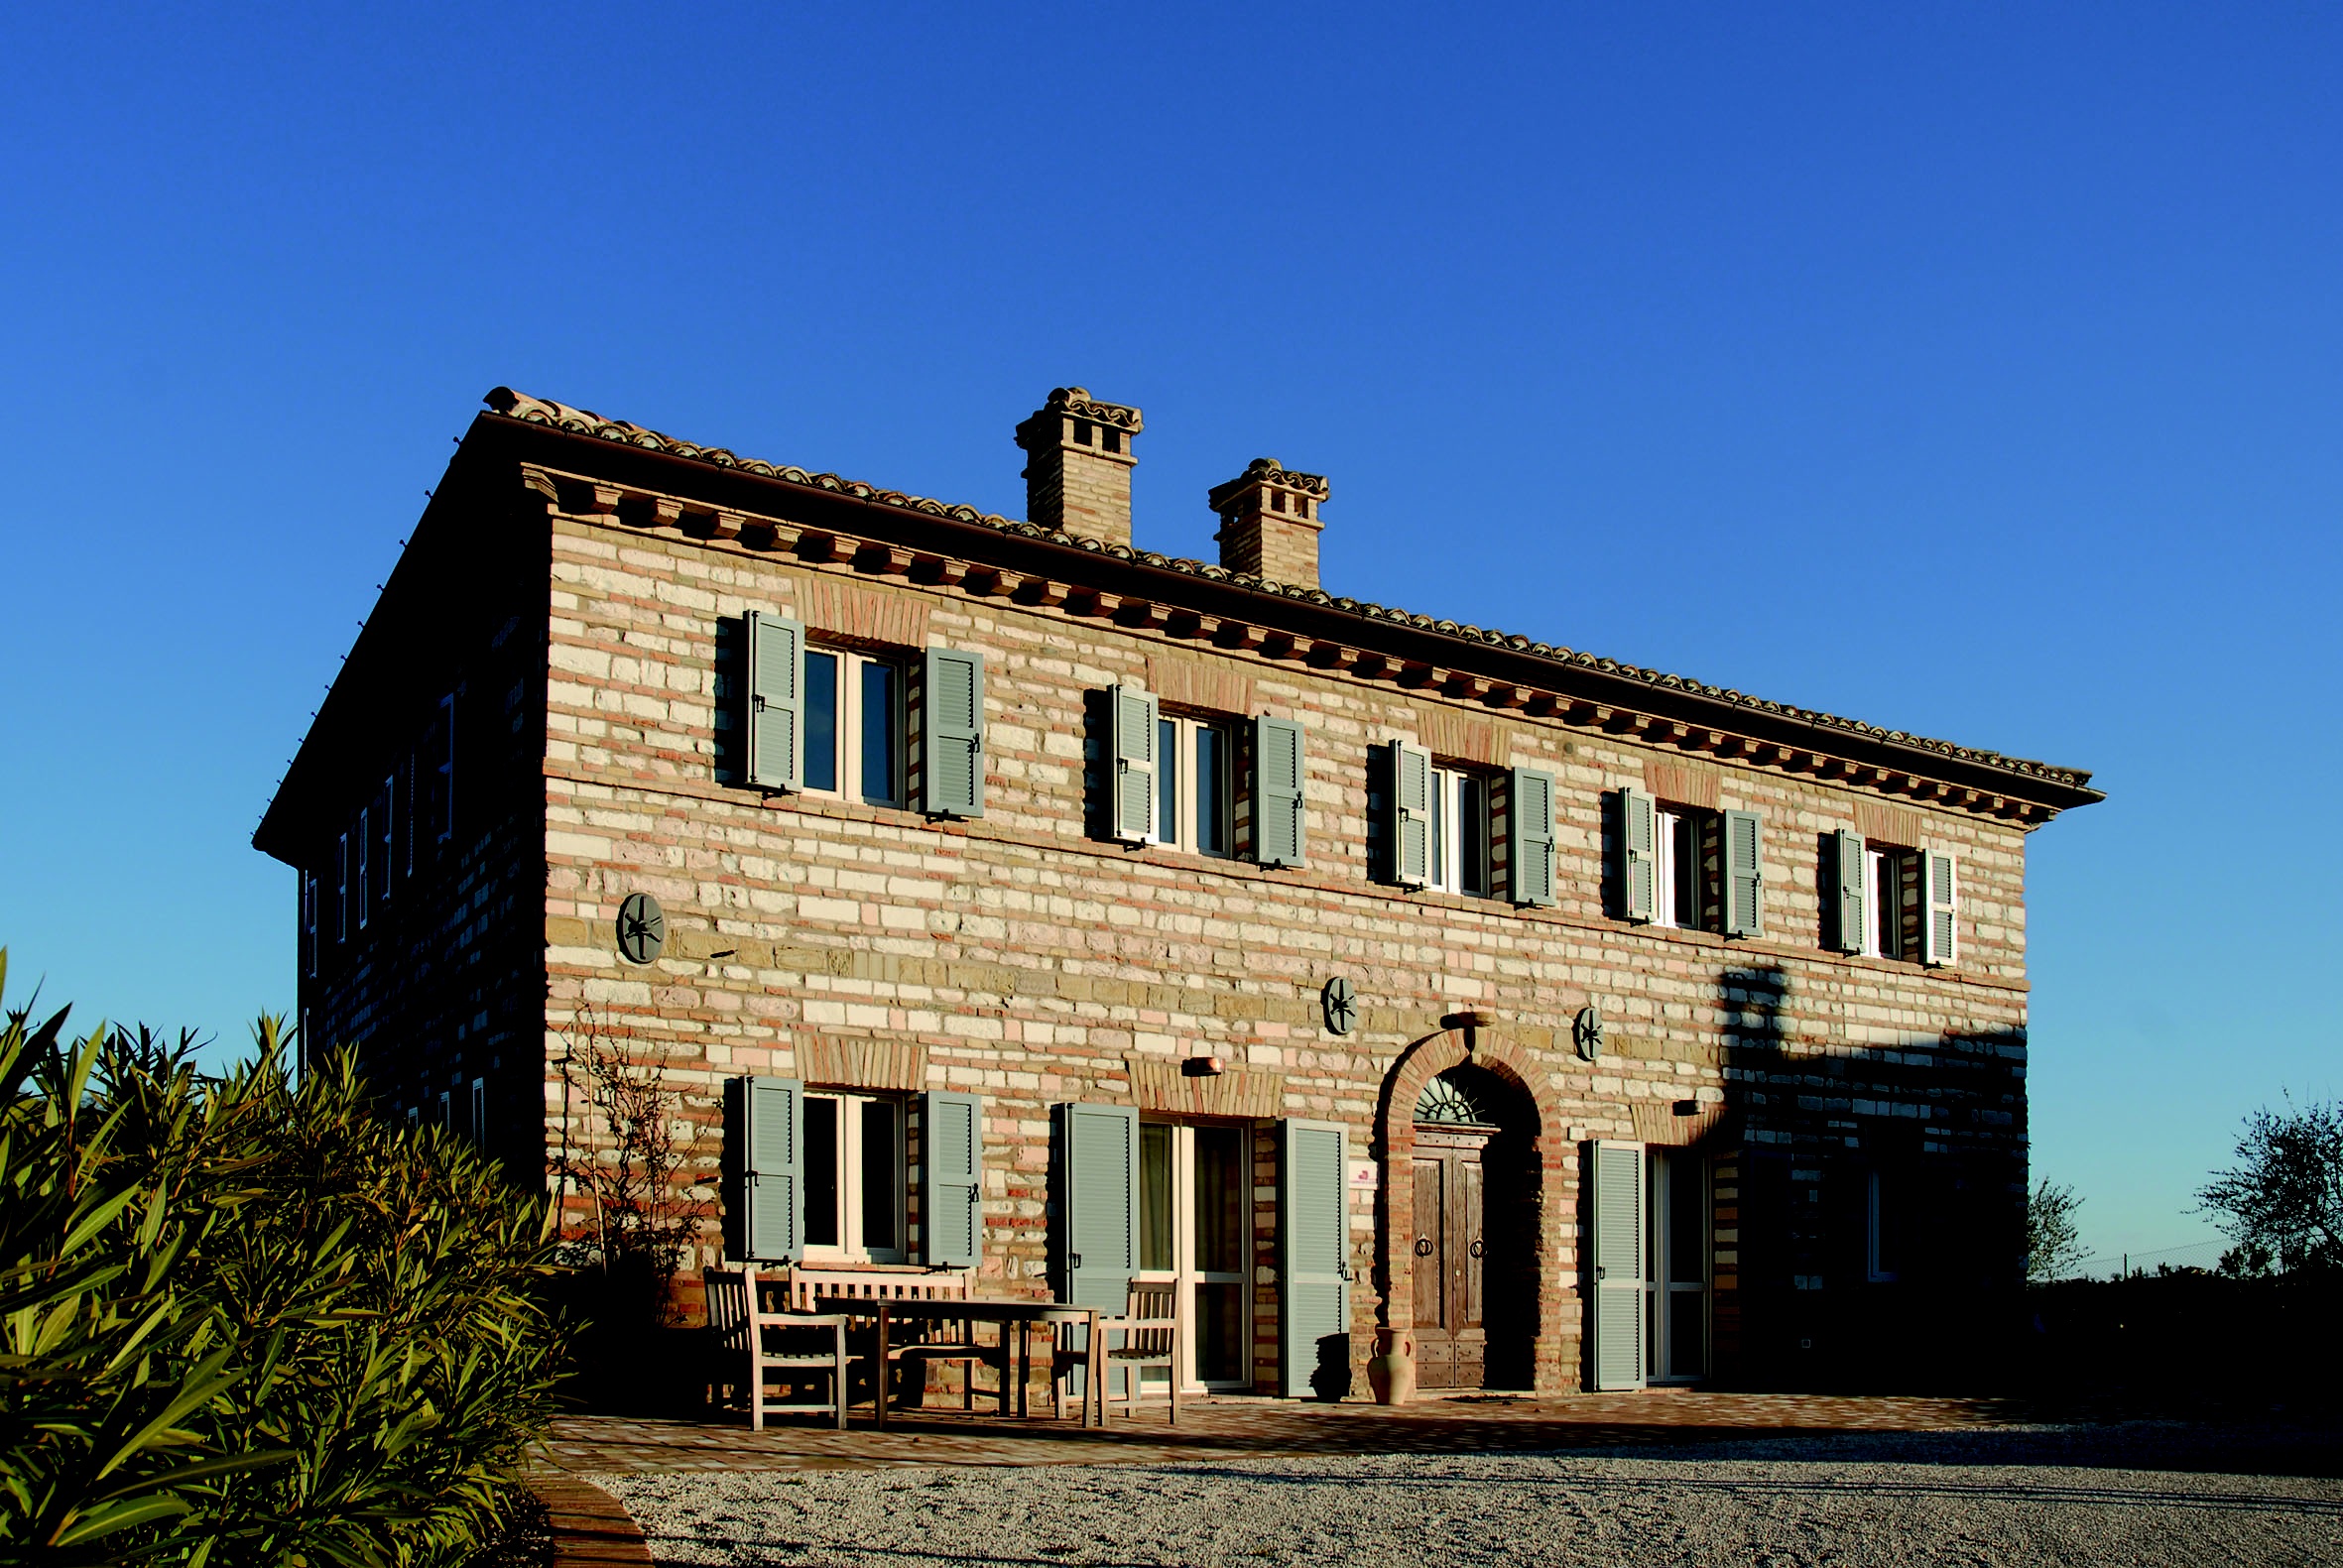
architecture, villa, house, building, chateau, home, stone, construction, cottage, facade, property, farmhouse, bricks, estate, residential area